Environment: real
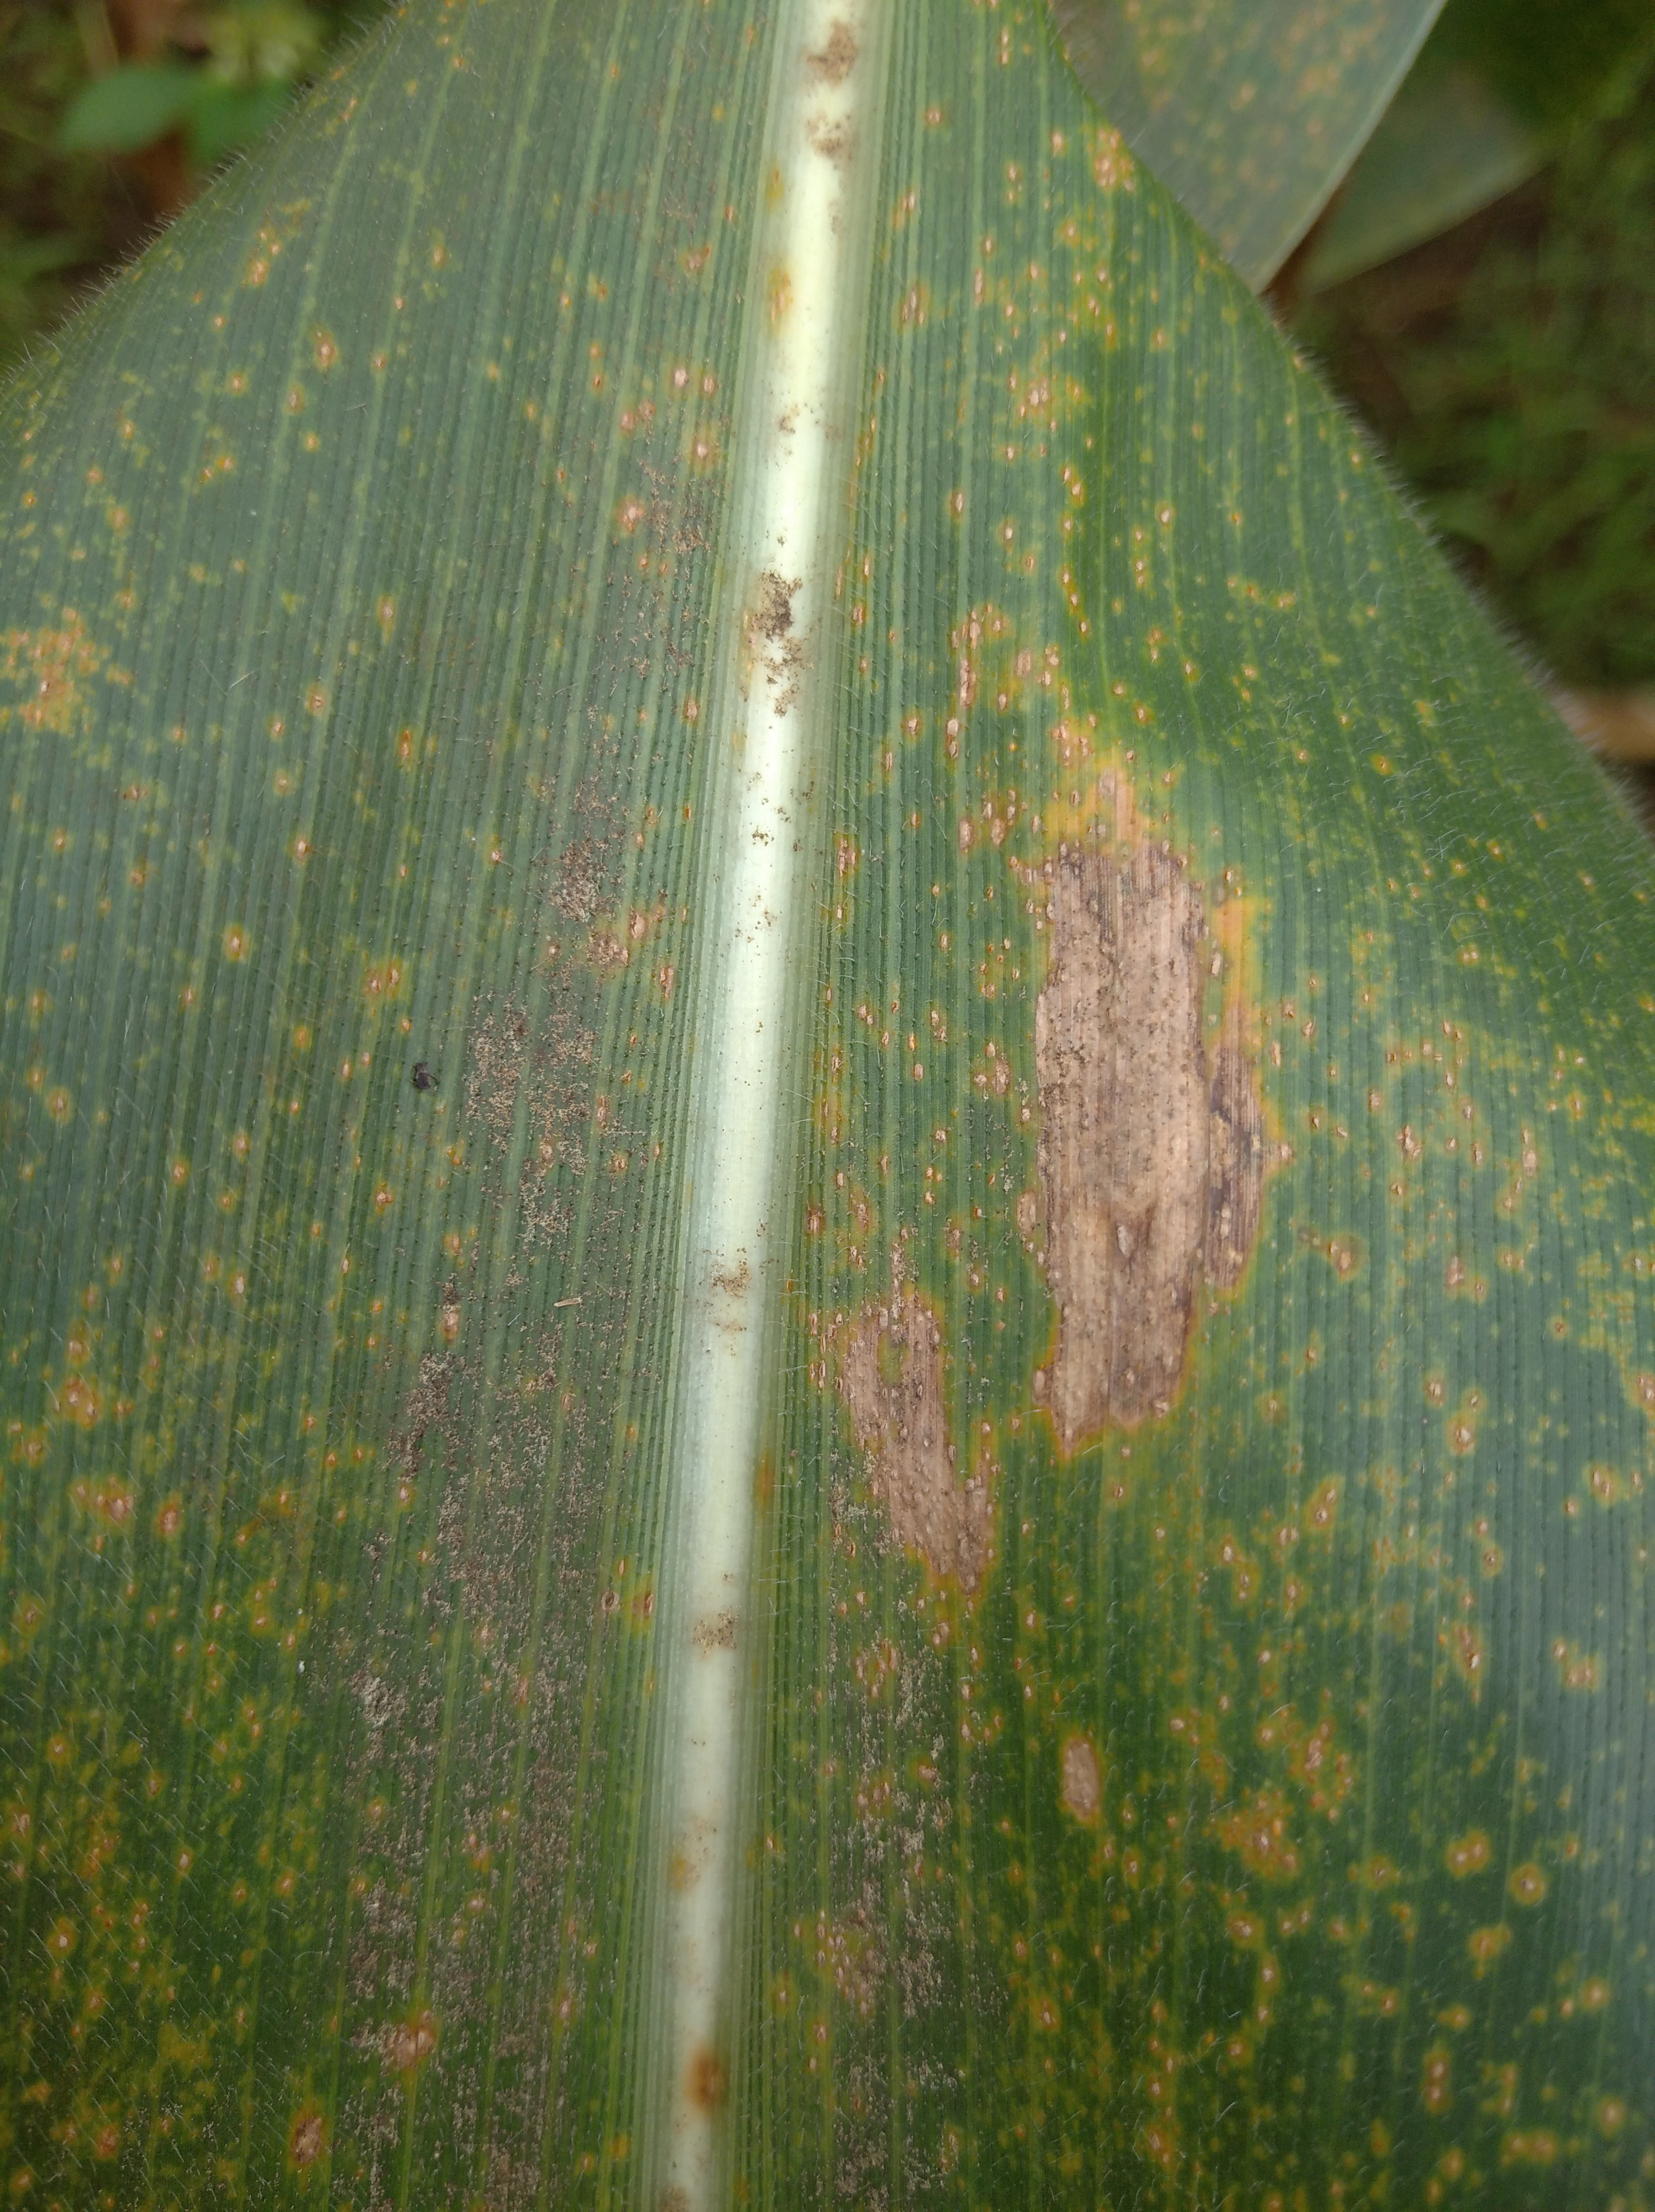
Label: northern_corn_leaf_blight